Sky position (RA, Dec in degrees): 184.728, 12.47
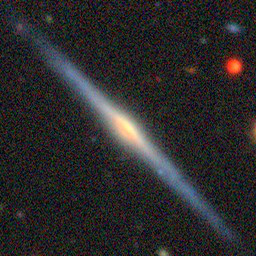
Galaxy morphology: Edge-on Galaxies with Bulge